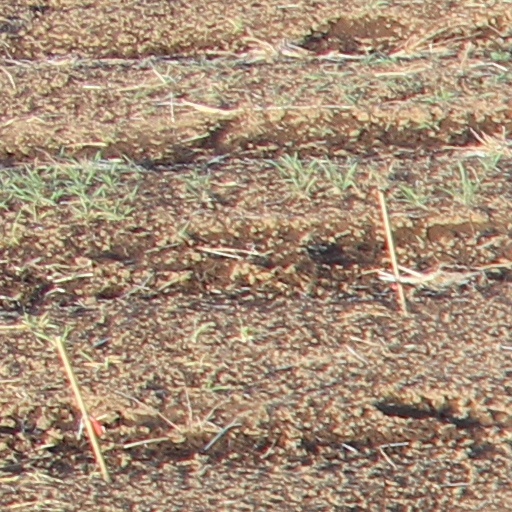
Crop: wheat